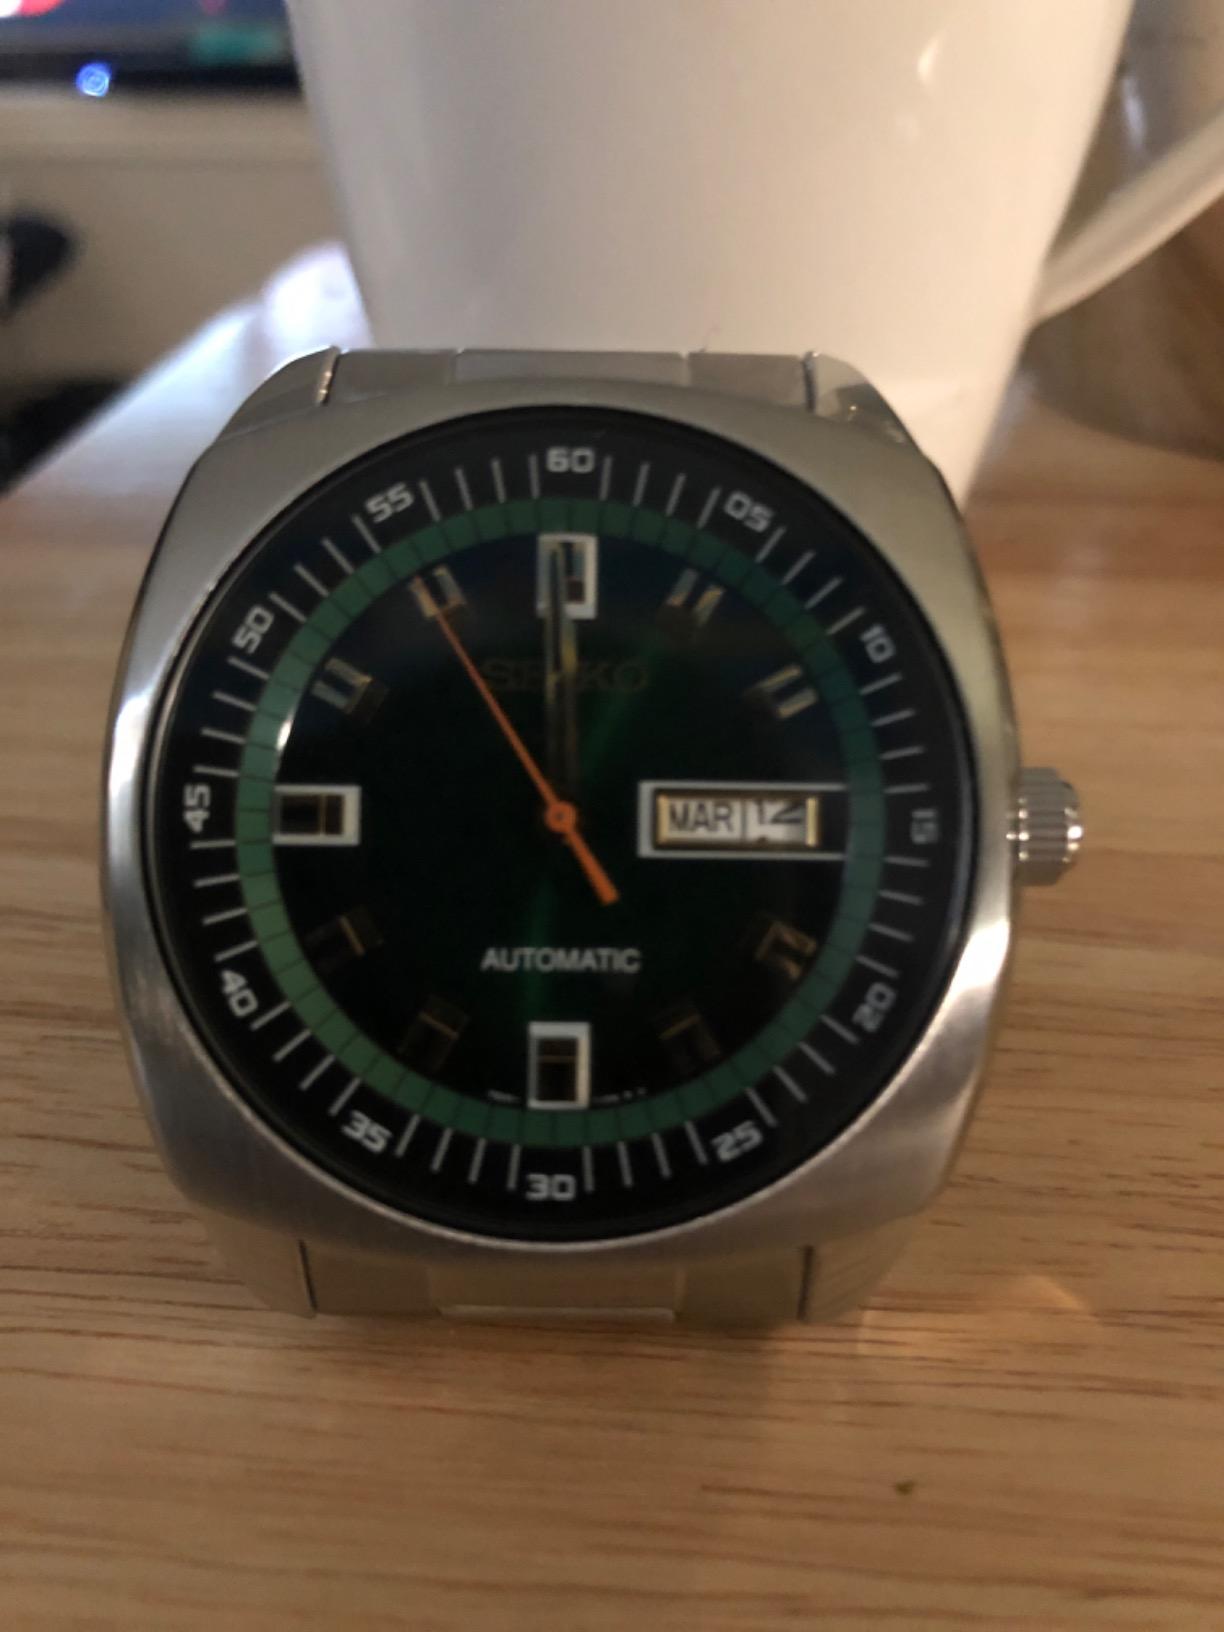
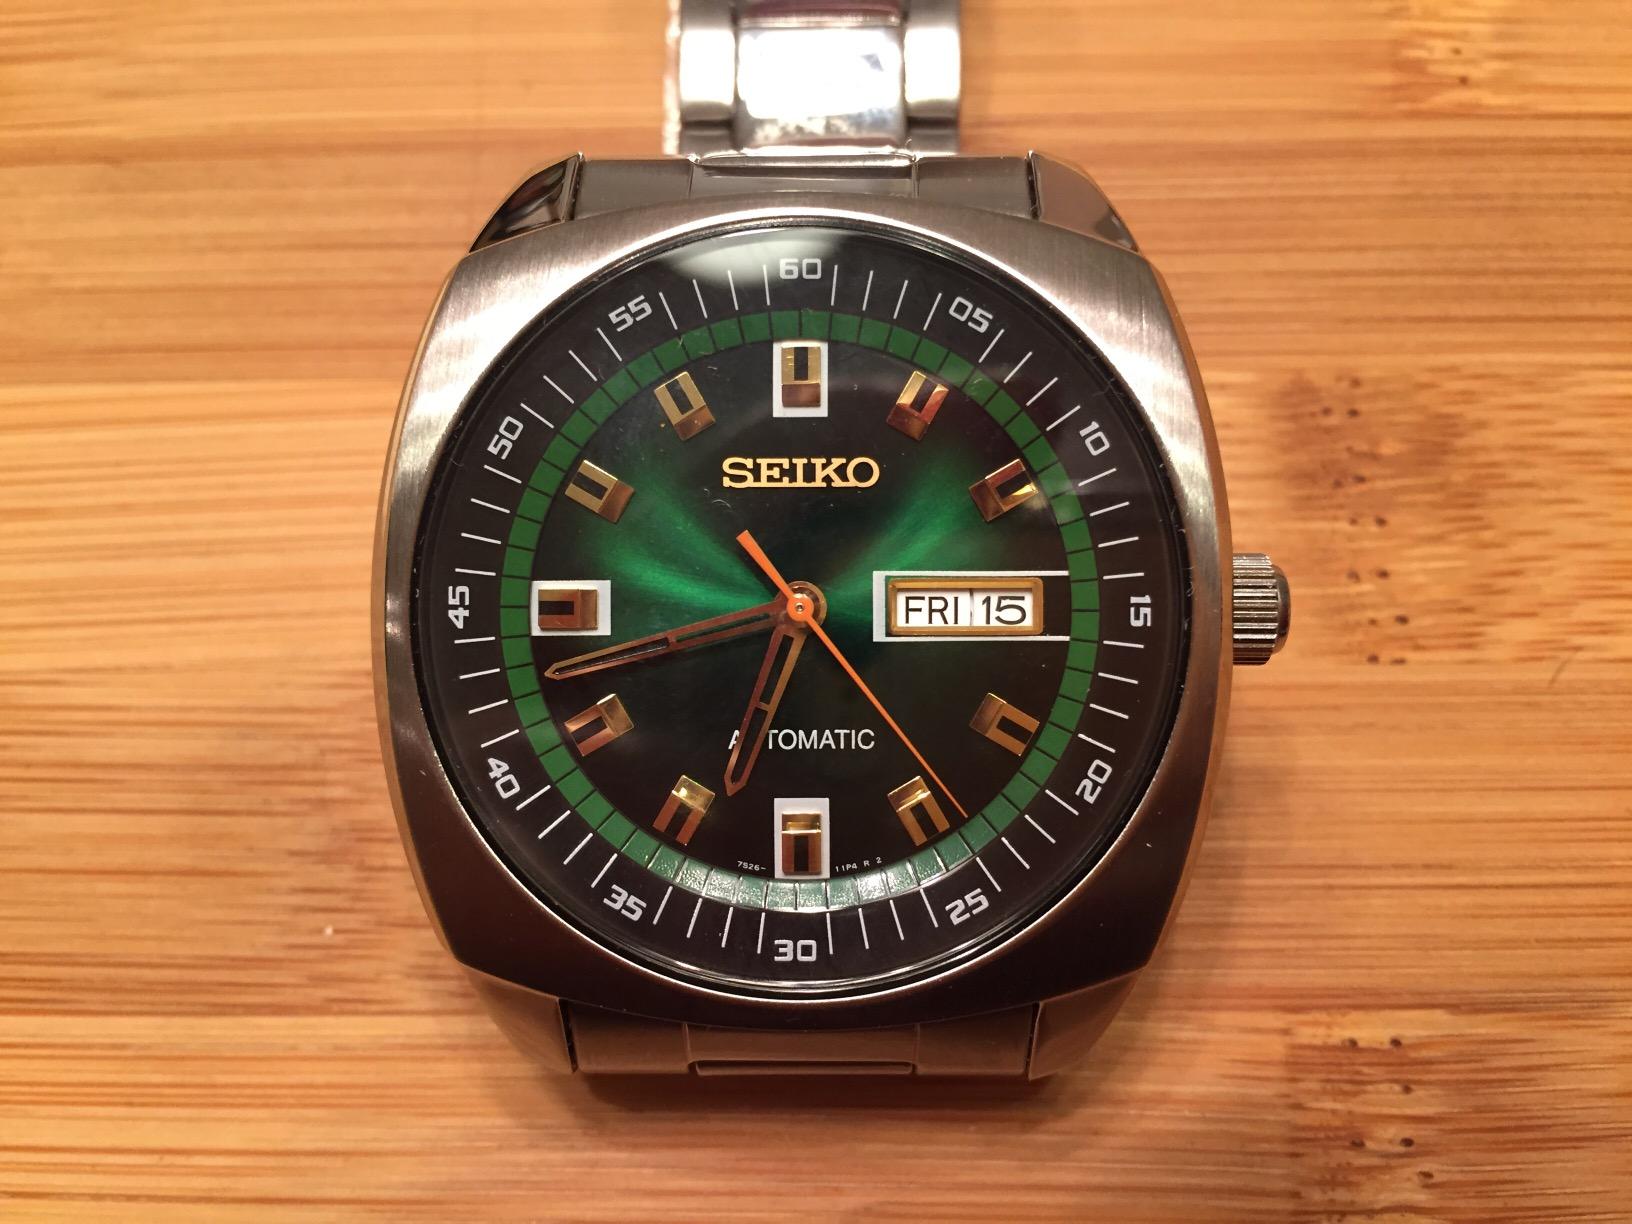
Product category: accessories_watch
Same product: yes